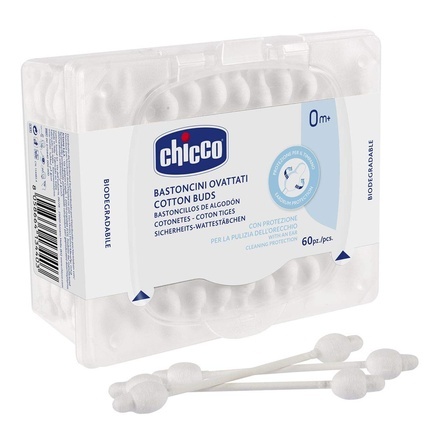
Betisoare de vata, Chicco, sigure, bumbac
Betișoarele de vată Chicco sunt special concepute pentru a oferi o curățare eficientă și delicată a urechilor bebelușului. Acestea sunt realizate din bumbac de înaltă calitate, care asigură o absorbție excelentă și o senzație plăcută la contactul cu pielea sensibilă. Datorită designului sigur, betișoarele reduc riscul de accidentare, fiind ideale pentru igiena zilnică a celor mici. Dimensiunile compacte, cu o greutate de 50g și dimensiuni de 9cm înălțime, 5cm lățime și 11.5cm adâncime fac din acest produs o alegere comodă și ușor de utilizat. Alegeti betișoarele de vată Chicco pentru o experiență sigură și confortabilă de îngrijire personală.
Brand: Chicco
Category: Health & Beauty > Personal Care > Cotton Swabs